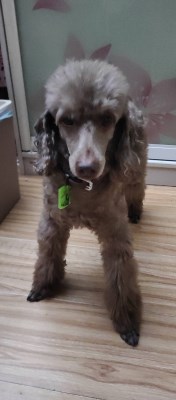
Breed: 2925-n000114-toy_poodle